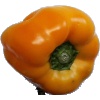
Label: Pepper Yellow 1